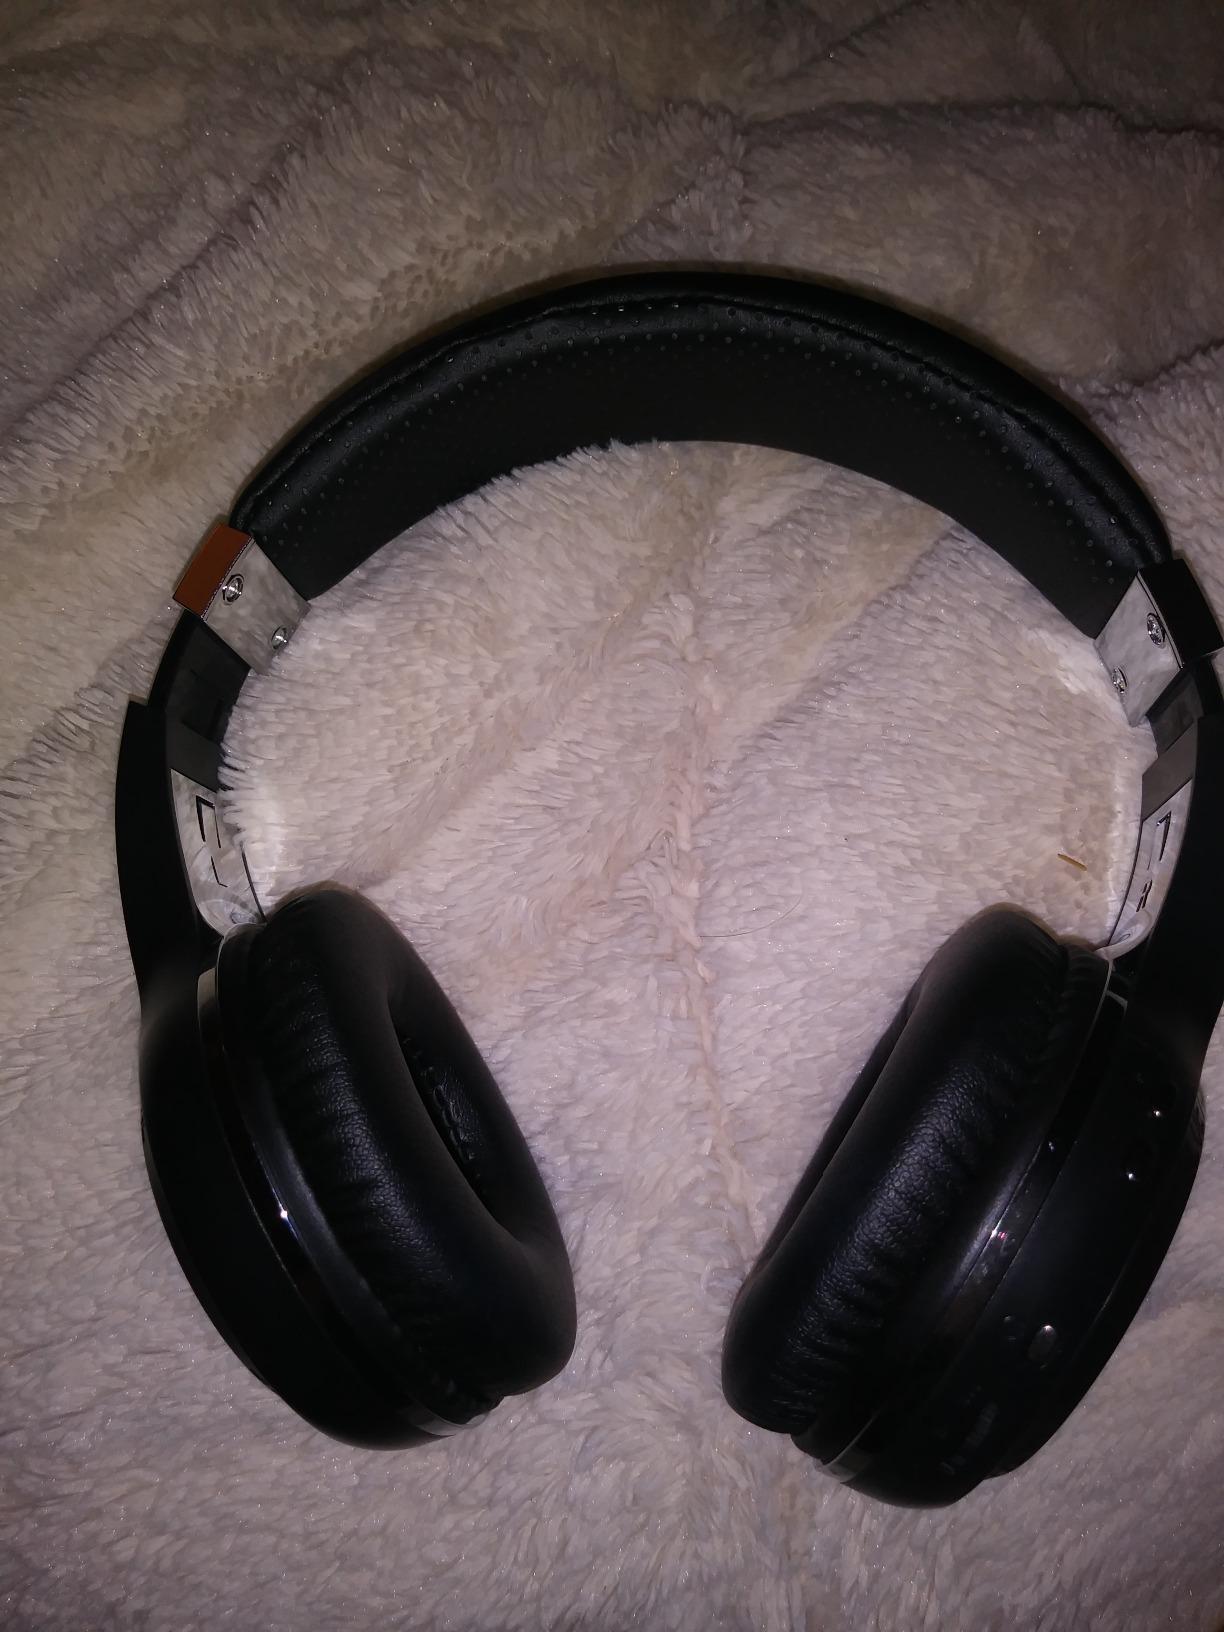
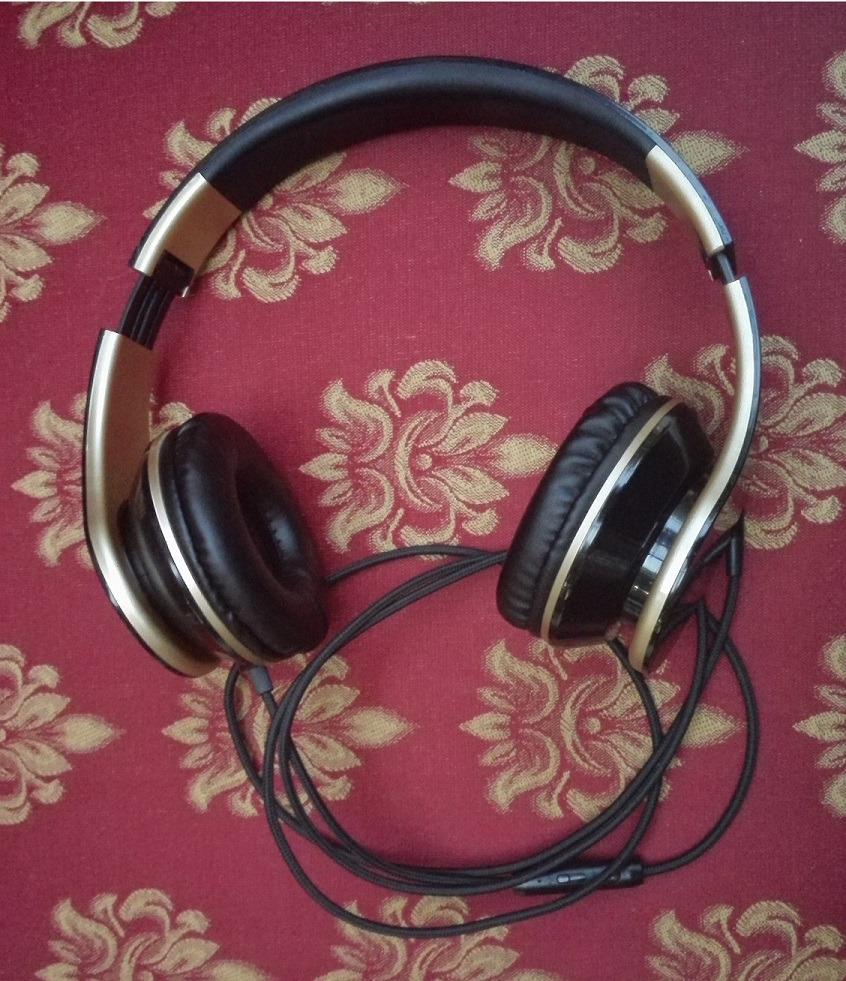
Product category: headphones
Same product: no